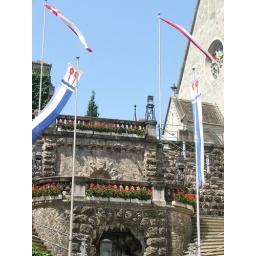
This was near the clock tower that seemed to ring FOREVER!!